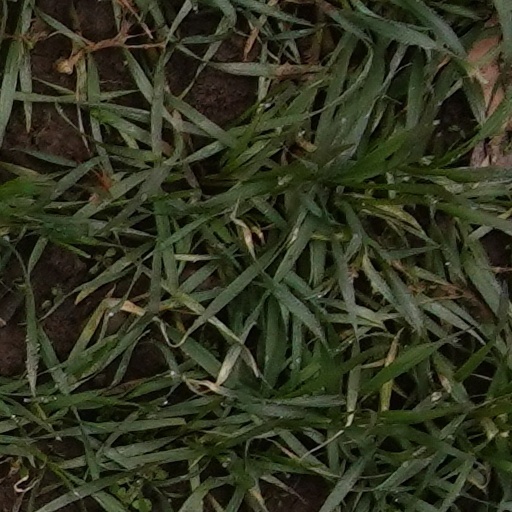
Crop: wheat